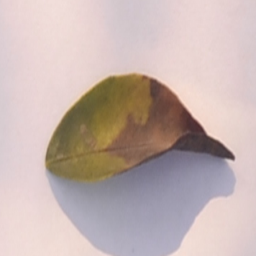
Plant part: leaf
Disease: black_spot